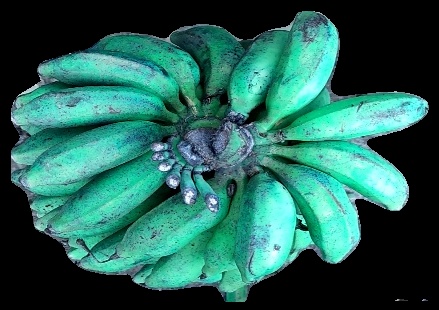
Variety: rasbale
Grade: grade3